Virginia Eubanks

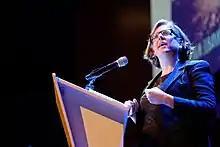

In 2018, Eubanks published the book "Automating Inequality: How High-Tech Tools Profile, Police, and Punish the Poor". "The New York Times" called her book "riveting", which was "an accomplishment for a book on technology and policy".